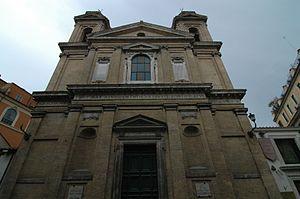
La Via del Babuino est une rue du centre de Rome, dans le rione Campo Marzio. Elle relie la piazza del Popolo avec la piazza di Spagna et fait partie intégrante du complexe de rues connu sous le nom de Trident.